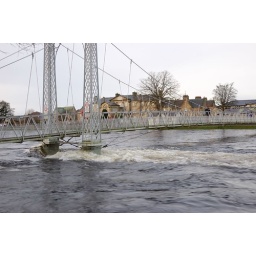
Very high water in the river Ness